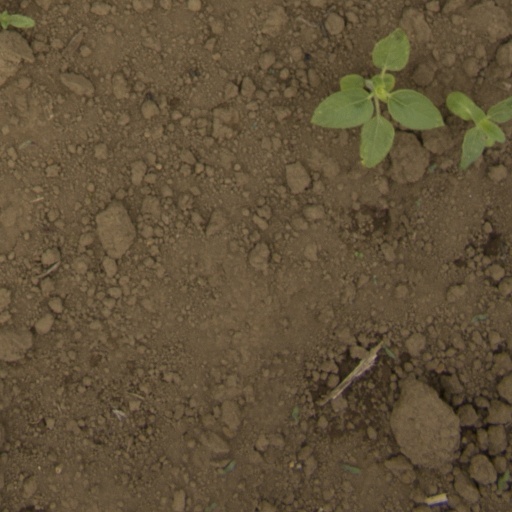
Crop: Jerusalem artichoke